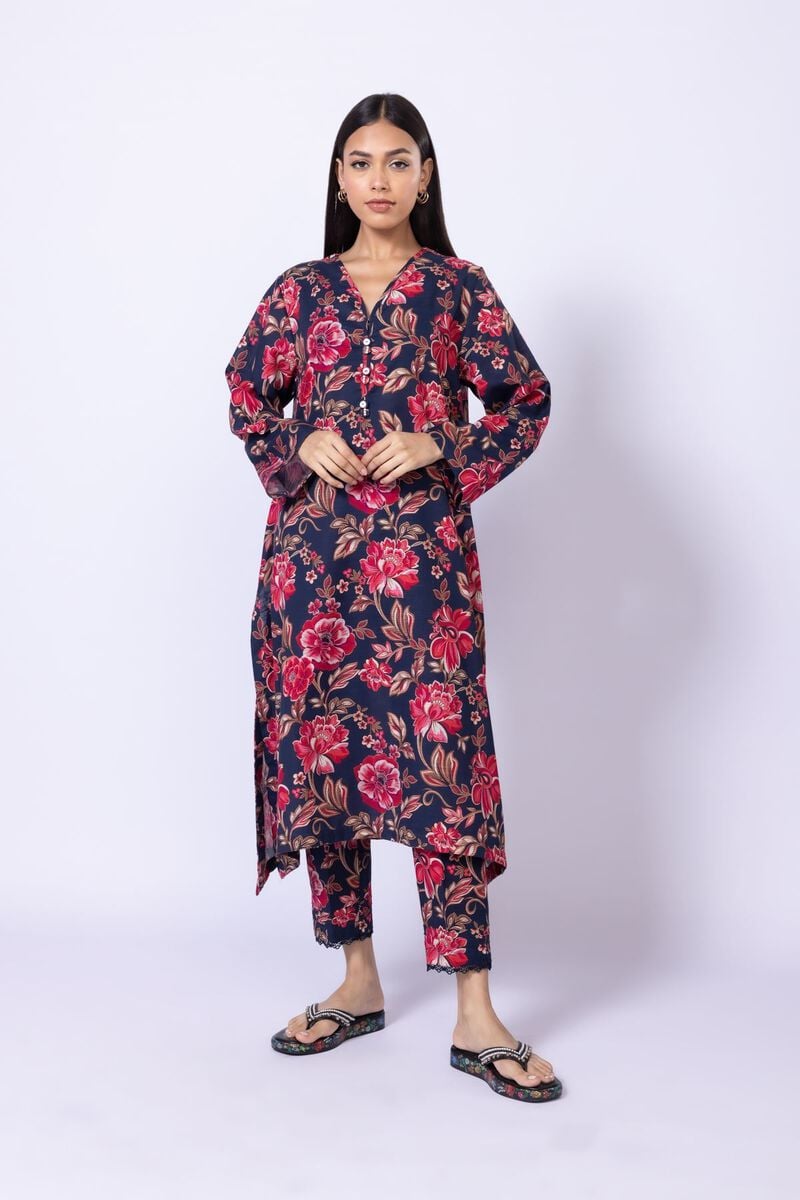
navy multi floral print kurta